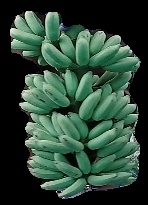
Variety: elakki-bale
Grade: grade1